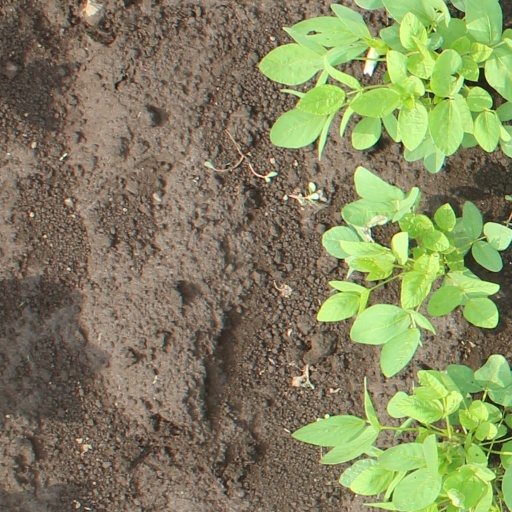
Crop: soybean